2013 English football match-fixing scandal

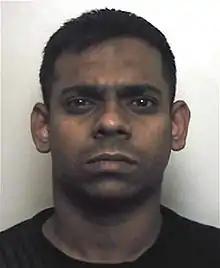
Chann Sankaran mugshot for 2013 English match fixing scandal

Following newspaper reports, an investigation was launched by the National Crime Agency. Subsequently the two businessmen, Krishna Ganeshan, and Chann Sankaran, were jailed along with footballer Michael Boateng who were all convicted of conspiracy to commit bribery for a failed plot to fix a game between AFC Wimbledon and Dagenham & Redbridge on 26 November. The National Crime Agency believed that the case may be part of wider Singaporean match-fixing syndicate which Europol and other investigations have uncovered.